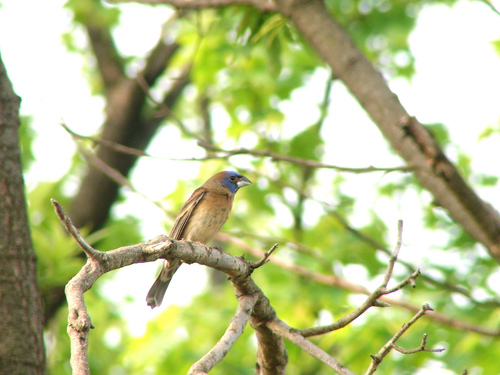
a brown bird with a blue crown and blue cheek patch.
this bird has a wide curved bill, a blue crown, and a light brown breast and belly.
a small tan bird has a long grey feather and a blue facesmall to medium-sized bird with a gold breast, rounded tail and blue face.
this bird has a a light brown and yellow body and a blue head.
this bird has wings that are black and yellow and has a blue face
this bird has wings that are brown and has a yellow body
this tiny brown bird has a blue crown and throat and a short, thick bill.
a small brown bird with a blue face.
this bird has blue face, a short, strong beak, and brown body.
Species: Blue Grosbeak